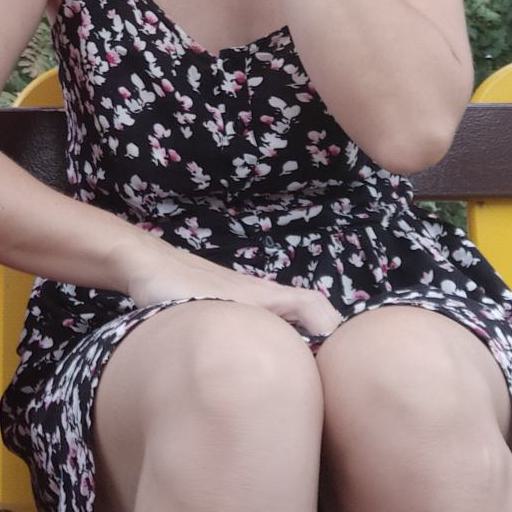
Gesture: no_gesture